Munderkingen station

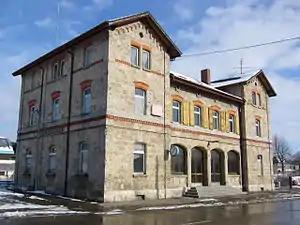
2007

Munderkingen station is a railway station in the municipality of Munderkingen, located in the Alb-Donau-Kreis in Baden-Württemberg, Germany.